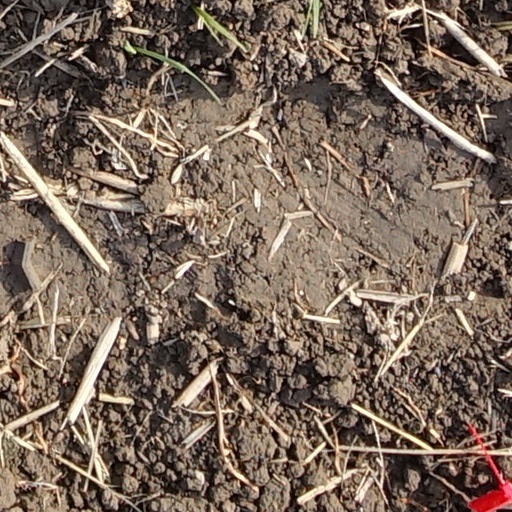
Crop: wheat